Lord Mountbatten

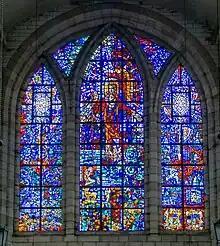
"Christ in Triumph over Darkness and Evil" by Gabriel Loire (1982) at St. George's Cathedral, Cape Town, South Africa, in memory of Mountbatten

When India and Pakistan attained independence at midnight of 14–15 August 1947, Mountbatten was alone in his study at the Viceroy's House saying to himself just before the clock struck midnight that for still a few minutes, he was the most powerful man on Earth. At 12 am, as a last act of showmanship, he created Joan Falkiner, the Australian wife of the Nawab of Palanpur, a highness, an act that was apparently one of his favourite duties that was annulled at the stroke of midnight.